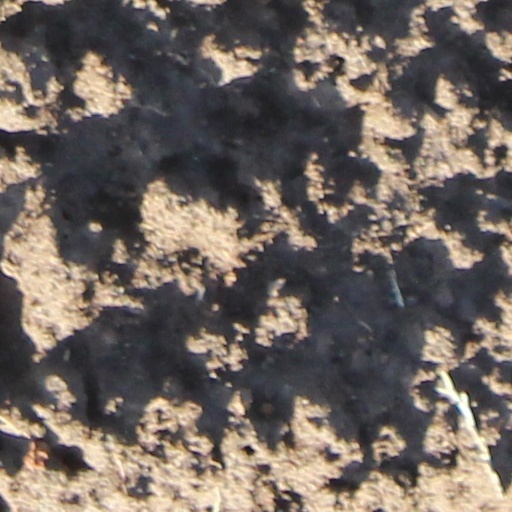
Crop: wheat